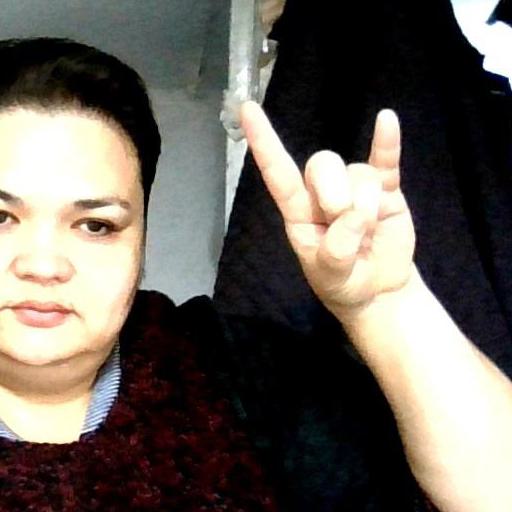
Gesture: rock